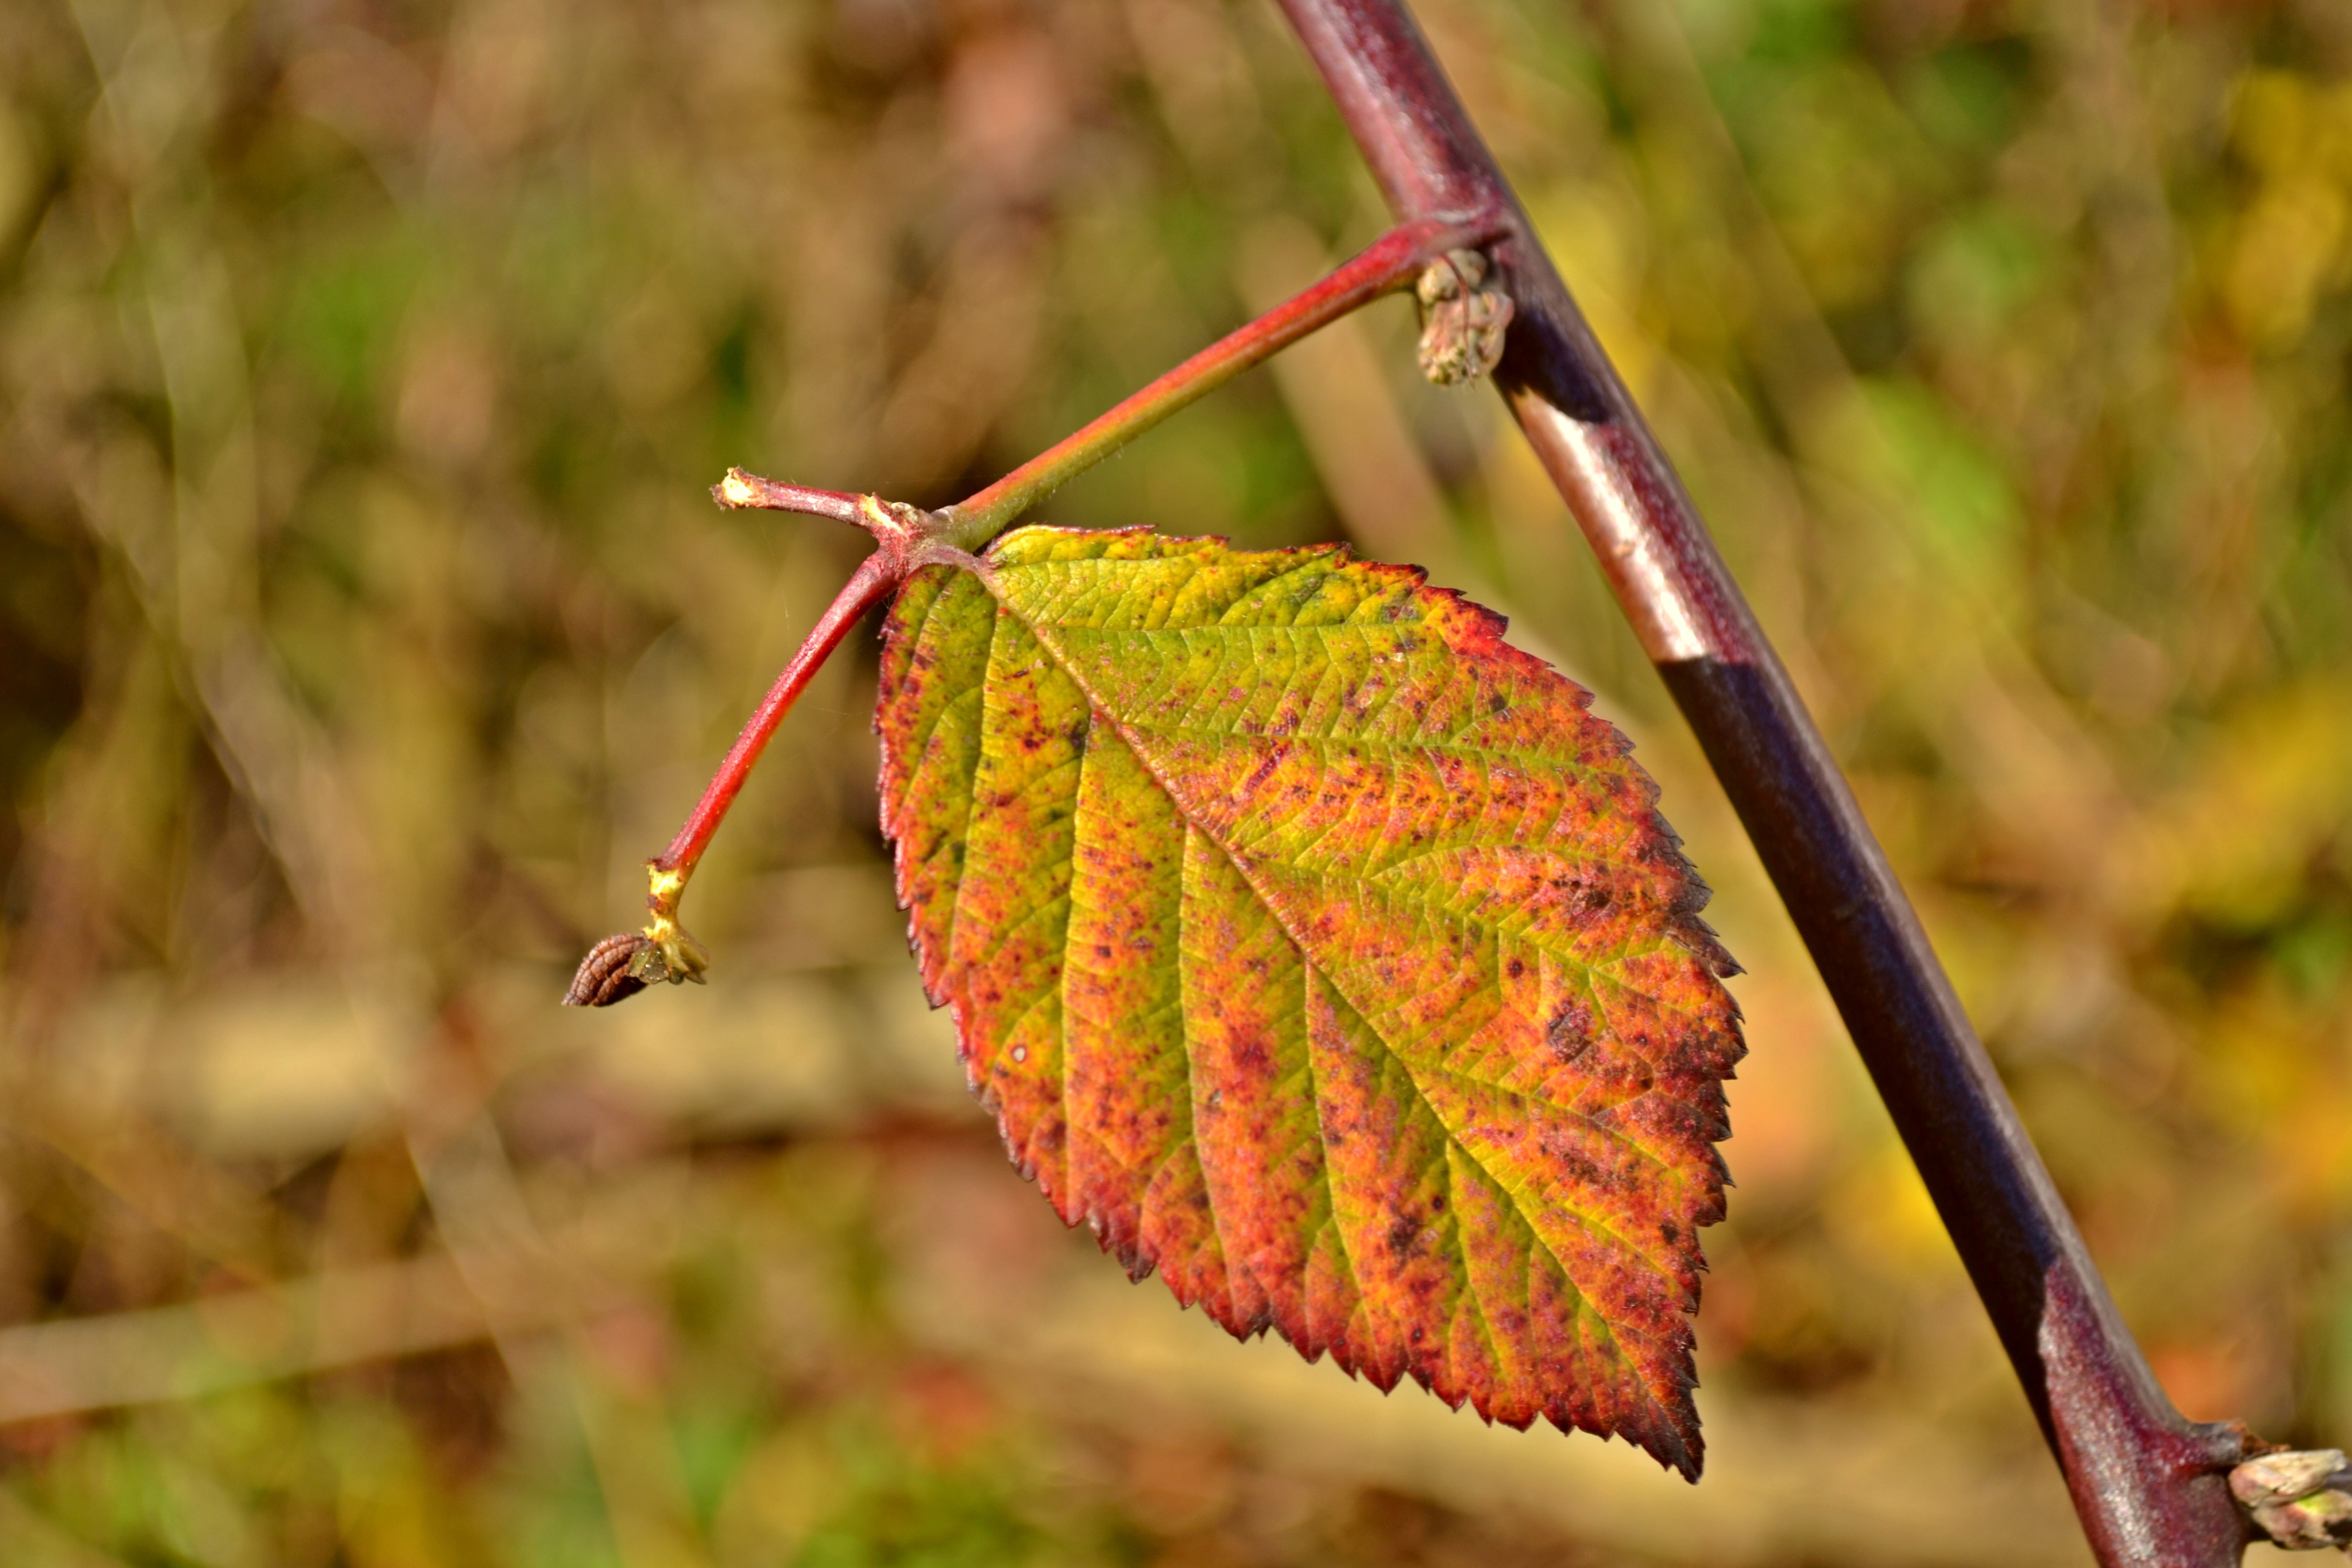
tree, nature, branch, plant, sunlight, leaf, flower, green, autumn, botany, colorful, garden, flora, season, fauna, close up, sheet, fall colors, macro photography, plant stem